Shilshole Bay

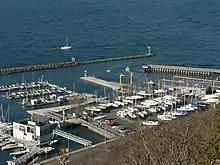
Shilshole Bay Marina

Shilshole Bay is the part of Puget Sound east of a line drawn northeasterly from Seattle's West Point in the southwest to its Golden Gardens Park in the northeast. On its shores lie Discovery Park, the Lawton Wood section of the Magnolia neighborhood, the neighborhood of Ballard, and Golden Gardens Park. It is home to the Shilshole Bay Marina on Ballard's Seaview Avenue N.W. and communicates with the Lake Washington Ship Canal via the Ballard Locks.